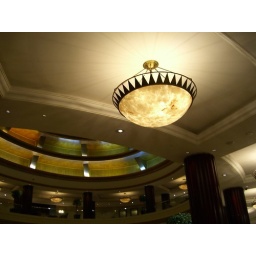
lamp in rotana beach grand lobby